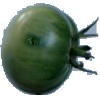
Label: Tomato not Ripened 1